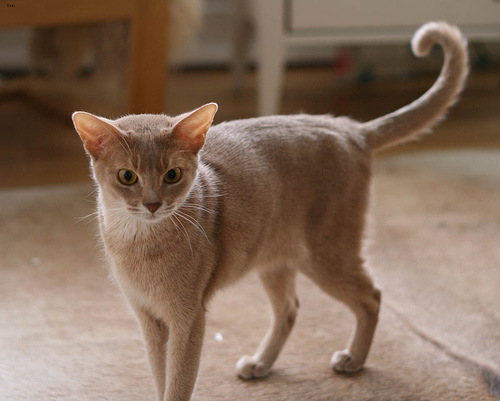
Breed: abyssinian